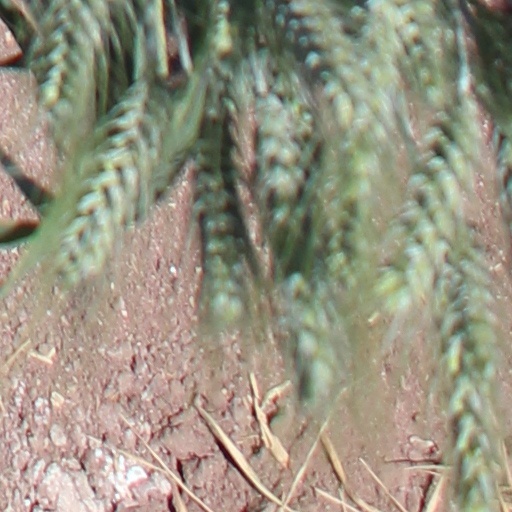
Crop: wheat